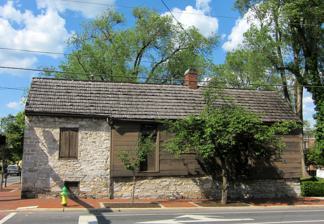
Building: Adam Kurtz House
Country: United States of America
Year built: 1757
Historic house in Virginia, United States United States historic place Adam Kurtz House U.S. National Register of Historic Places U.S. Historic district Contributing property Virginia Landmarks Register Adam Kurtz House, May 2016 Show map of Virginia Show map of the United States Location NE corner of Braddock and Cork Sts., Winchester, Virginia Coordinates 39°10′56″N 78°10′5″W / 39.18222°N 78.16806°W / 39.18222; -78.16806 Area less than one acre Built c. 1757 ( 1757 ) Part of Winchester Historic District ( ID80004318 ) NRHP reference No. 76002233 VLR No. 138-0025 Significant dates Added to NRHP May 17, 1976 Designated CP March 4, 1980 Designated VLR December 16, 1975 Adam Kurtz House , also known as Washington's Headquarters, is a historic home located at Winchester, Virginia .  It was built about 1755, and is of hewn-log construction. It consists of three rooms, with the westernmost room having two of its three exterior walls of stone construction. It sits on a rubble limestone foundation. The house served as George Washington 's headquarters while he was supervising the construction of Fort Loudoun from the fall of 1755 until he moved into the fort in December 1756. It was added to the National Register of Historic Places in 1976. It is located in the Winchester Historic District . See also National Register of Historic Places listings in Winchester, Virginia References